List of battleships of the United States Navy

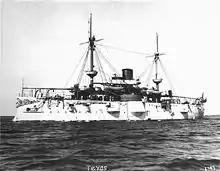
USS "Texas"

The acquisition of modern, European-built warships by Argentina, Brazil, and Chile had alarmed the United States. The straw that broke the camel's back was Brazil's commissioning of the battleship "Riachuelo", which suddenly made the Brazilian Navy the strongest in the Americas. Congressman Hilary A. Herbert, chairman of the House Naval Affairs Committee, said of the situation, "if all this old navy of ours were drawn up in battle array in mid-ocean and confronted by the "Riachuelo" it is doubtful whether a single vessel bearing the American flag would get into port." Facing the possibility of enemy ironclads operating in American coastal waters, the Naval Consulting Board began planning a pair of ironclads of their own, which would be able to use all major American naval bases and have a minimum speed of . The first of these two was USS "Texas", long, sporting an armor belt thick, displacing , sailing at a top speed of , and armed with two 35-caliber primary and six 30-caliber secondary guns.